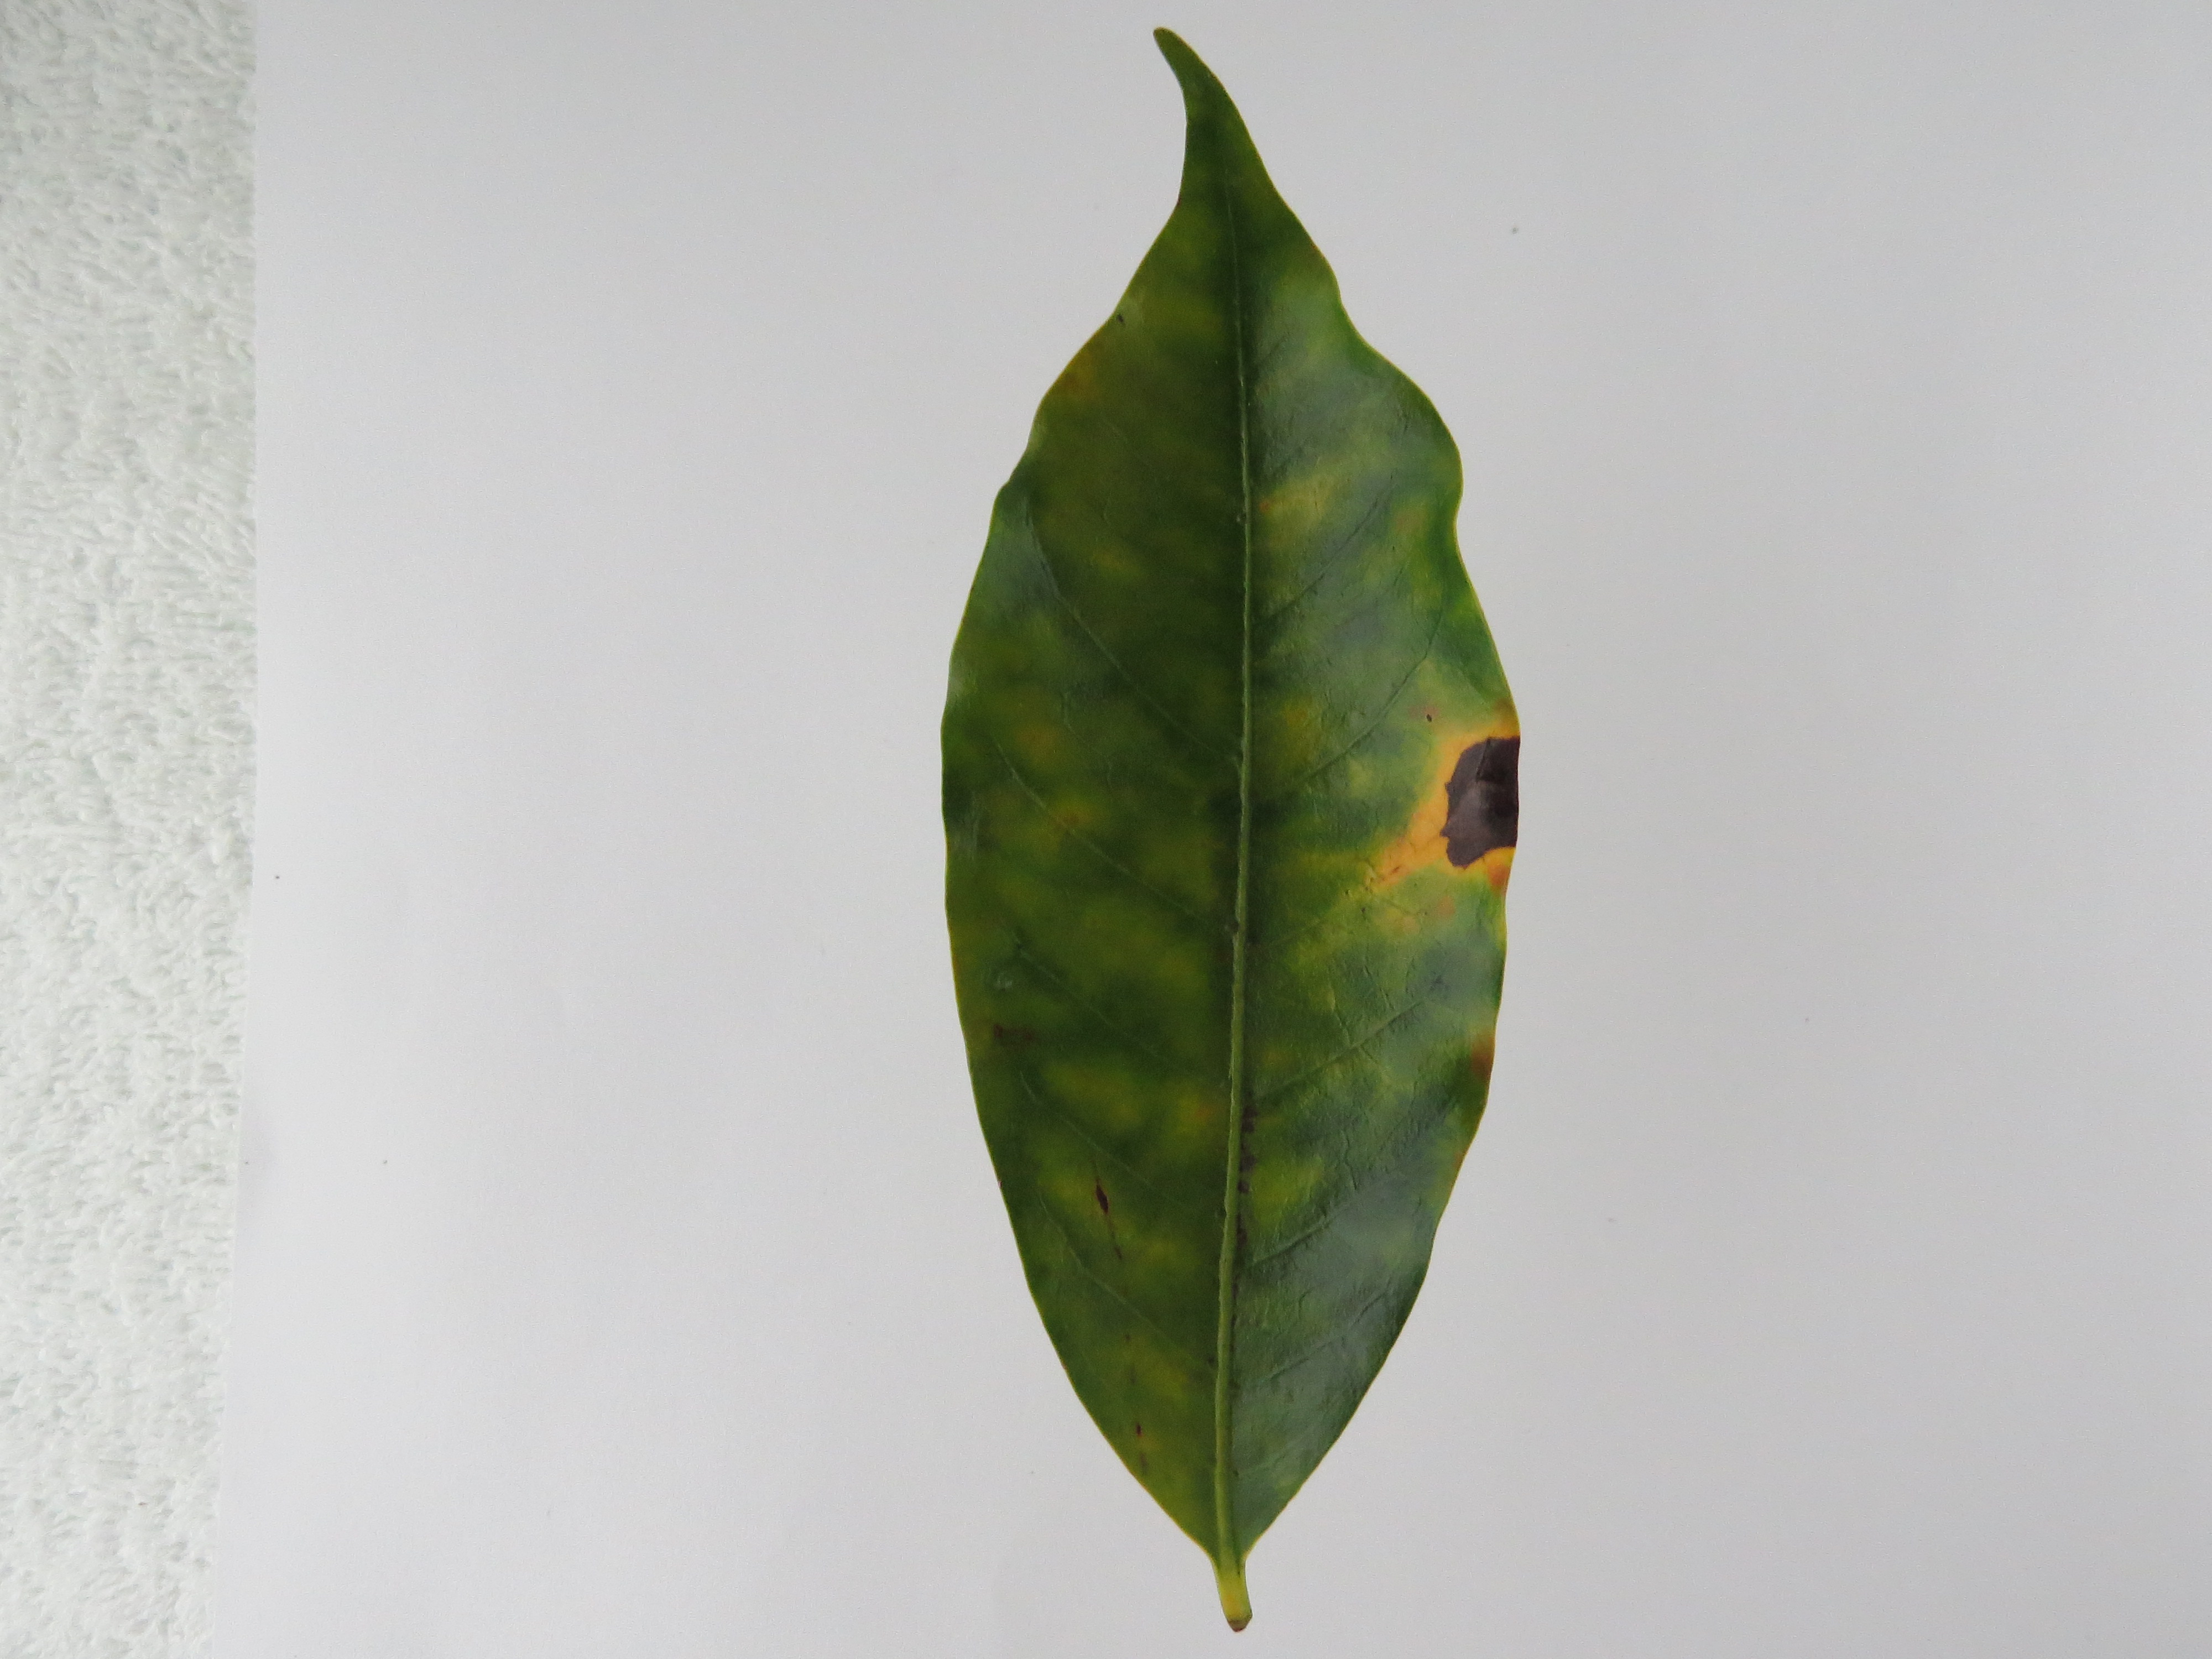
Label: phosphorus-P